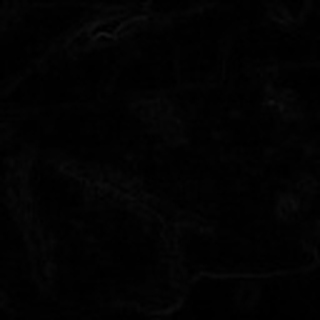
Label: cotton_bacterial_blight